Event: Nepal Earthquake
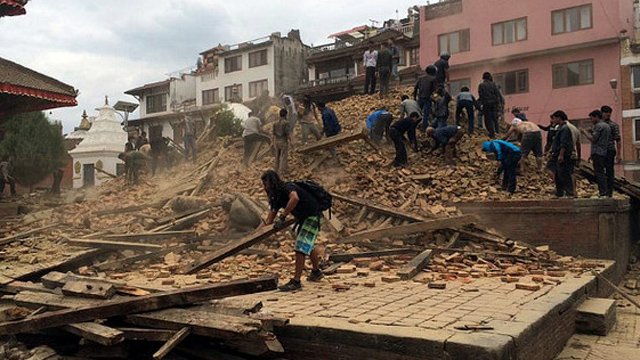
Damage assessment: damage